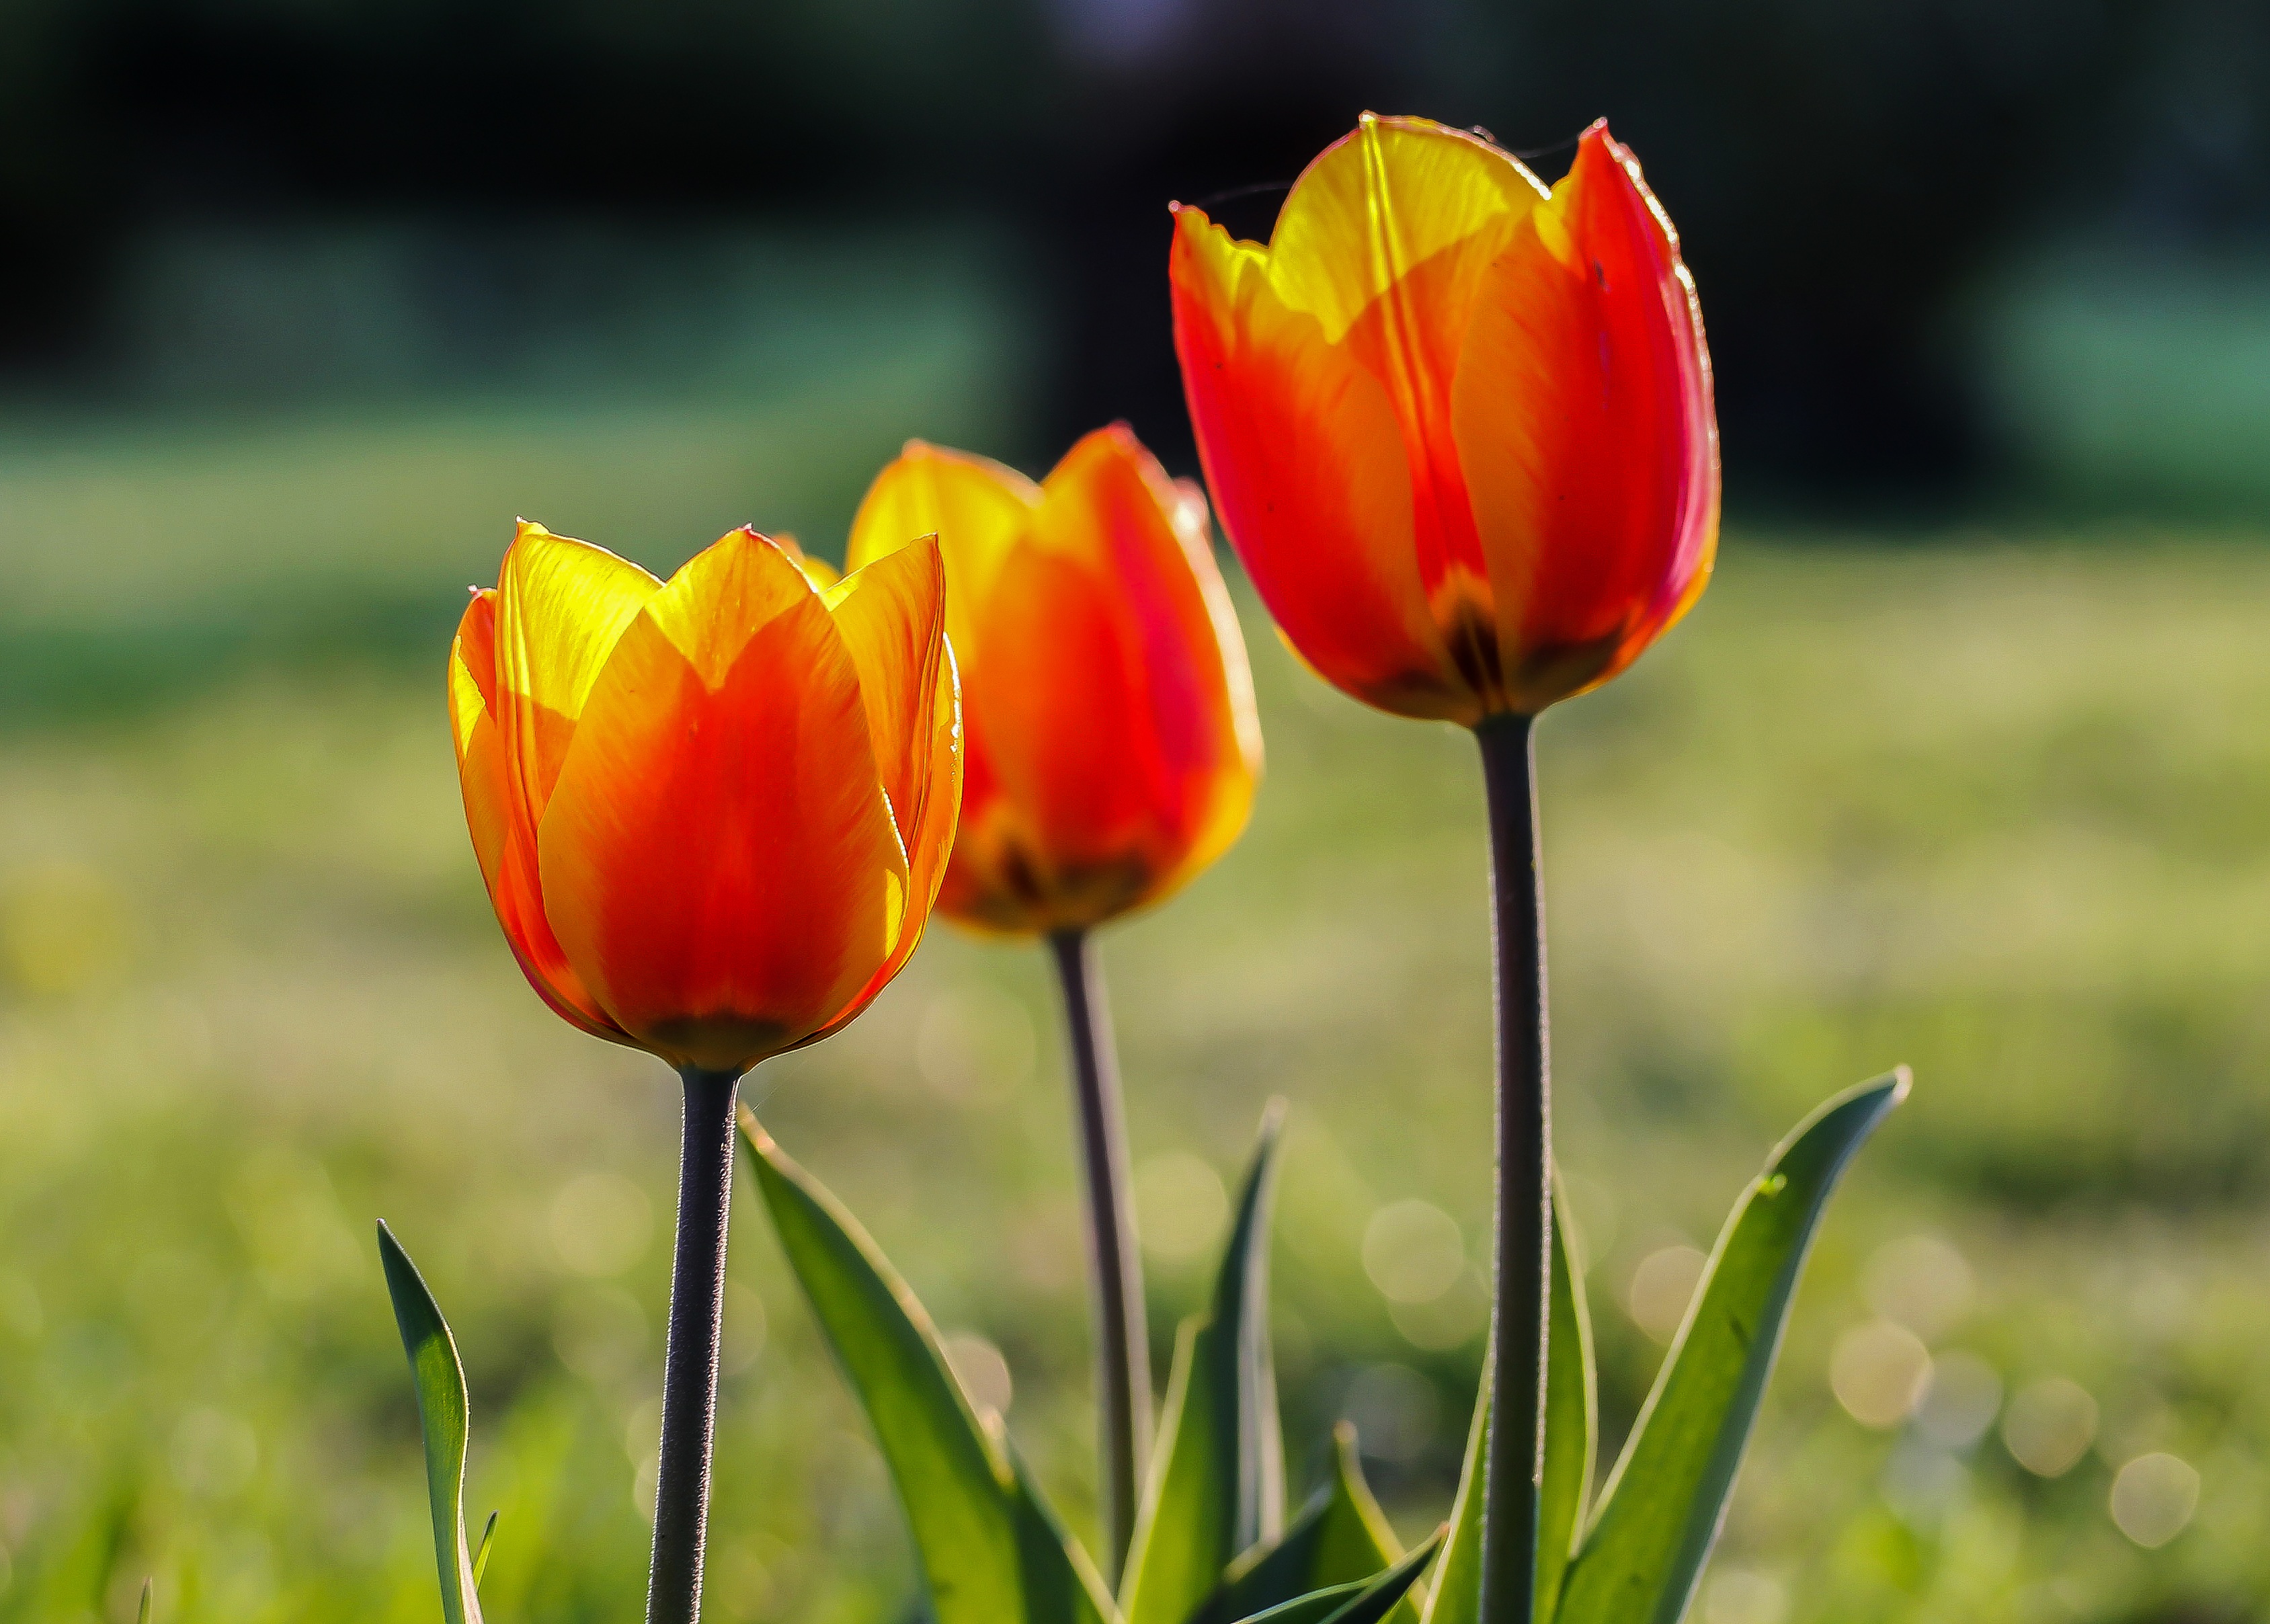
nature, plant, field, flower, petal, tulip, color, yellow, garden, flora, tulips, flower garden, spring flowers, spring flower, macro photography, flowering plant, lily family, plant stem, land plant, red yellow tulips